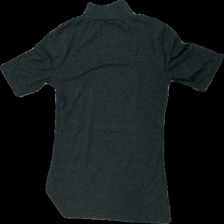
View: back
Type: T-shirt
Category: Ladies
Brand: Gina Tricot
Colors: Grey
Material: 64% polyester, 31% viscose
Cut: Regular, Turtle neck
Size: S
Season: All
Damage: pilling collar
Damage location: top center
Price range: <50
Recommended usage: Export